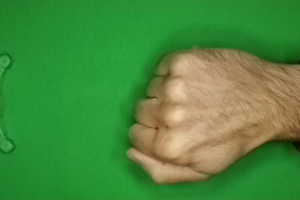
Label: rock